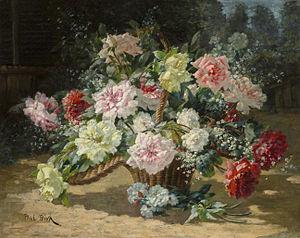
Paul Biva, né le 19 septembre 1851 à Montmartre, et mort le 13 juin 1900 à Avon est un peintre français.